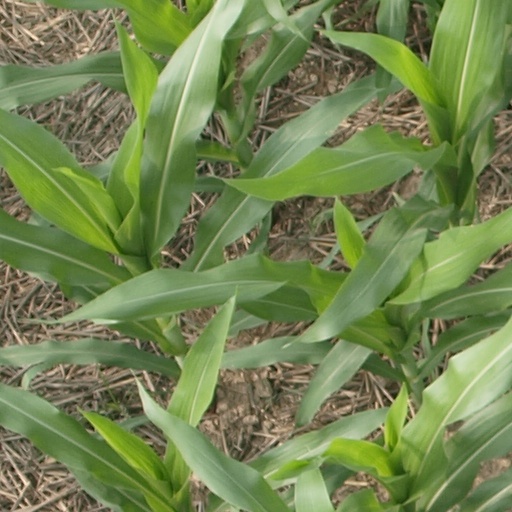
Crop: maize; corn